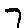
Label: 7